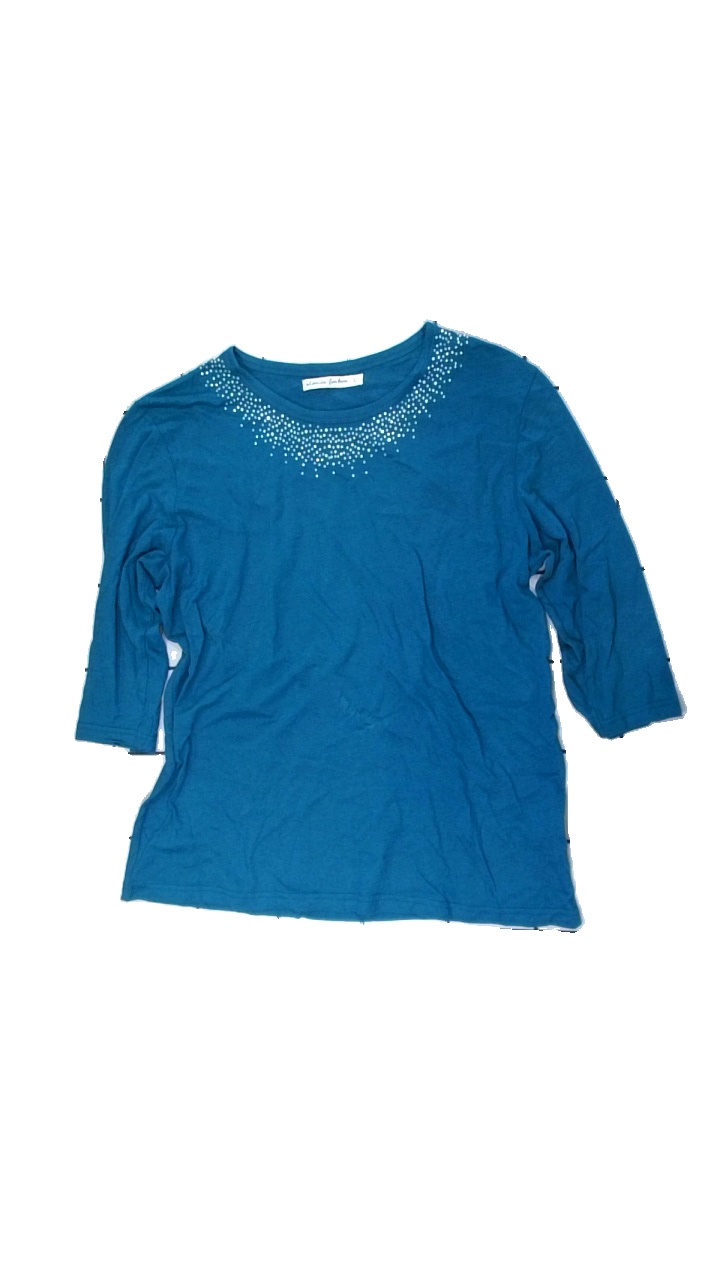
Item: Top (Ladies)
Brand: Stories For Her
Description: blå tröja med trekvarts ärmar och glitter stenar runt halsen
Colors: Blue
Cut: Regular
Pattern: Glitter
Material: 70% cotton 30% viscose
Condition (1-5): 4
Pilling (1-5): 4
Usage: Reuse
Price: <50